Urman, Suwayda

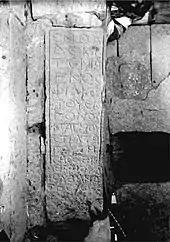
A Greek inscription found in Urman

Byzantine-era ruins and artifacts have been found in Urman. However, unlike other towns in the vicinity, Urman's inhabitants did not convert to Christianity by the 4th century, as indicated by an absence of Christian symbols and edifices. Paganism was practiced in the village until at least 517, as evidenced by stone inscriptions from Urman. There were Arab tribesmen in the village, but it is not clear if they formed all or part of the population.